Interlace (art)

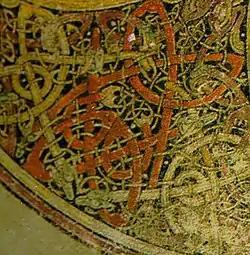
Detail of elaborate interlace from the Book of Kells.

In the visual arts, interlace is a decorative element found in medieval art. In interlace, bands or portions of other motifs are looped, braided, and knotted in complex geometric patterns, often to fill a space. Interlacing is common in the Migration period art of Northern Europe, in the early medieval Insular art of Britain and Ireland, and Norse art of the Early Middle Ages, and in Islamic art.